Yedigöller National Park

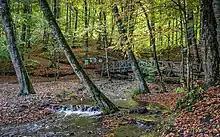
Stream at Deringöl

The park is located at an elevation of in Mengen district in the north of Bolu Province and to the south of Zonguldak in the western Black Sea region. Established in 1965, it encompasses an area of . There are seven lakes in the park which were formed due to landslides. The seven lakes are Büyükgöl, Deringöl, Seringöl, Nazlıgöl, Sazlıgöl, Incegöl and Küçükgöl. Several streams flow through the park some of which have handcrafted bridges across them and a small water fall.